HK Olimpija

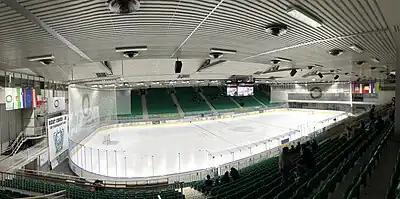
Tivoli Hall

In addition to fans from Central Slovenia and other parts of the country, Olimpija has two official supporters groups. "Ledeni zmaji" (The Ice Dragons) are exclusively fans of the ice hockey club, while the Green Dragons mostly attend football matches of NK Olimpija and attend the most important matches and derbies of HK Olimpija.